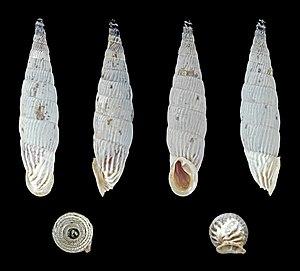
Albinaria corrugata corrugata forma inflata (Olivier, 1801)